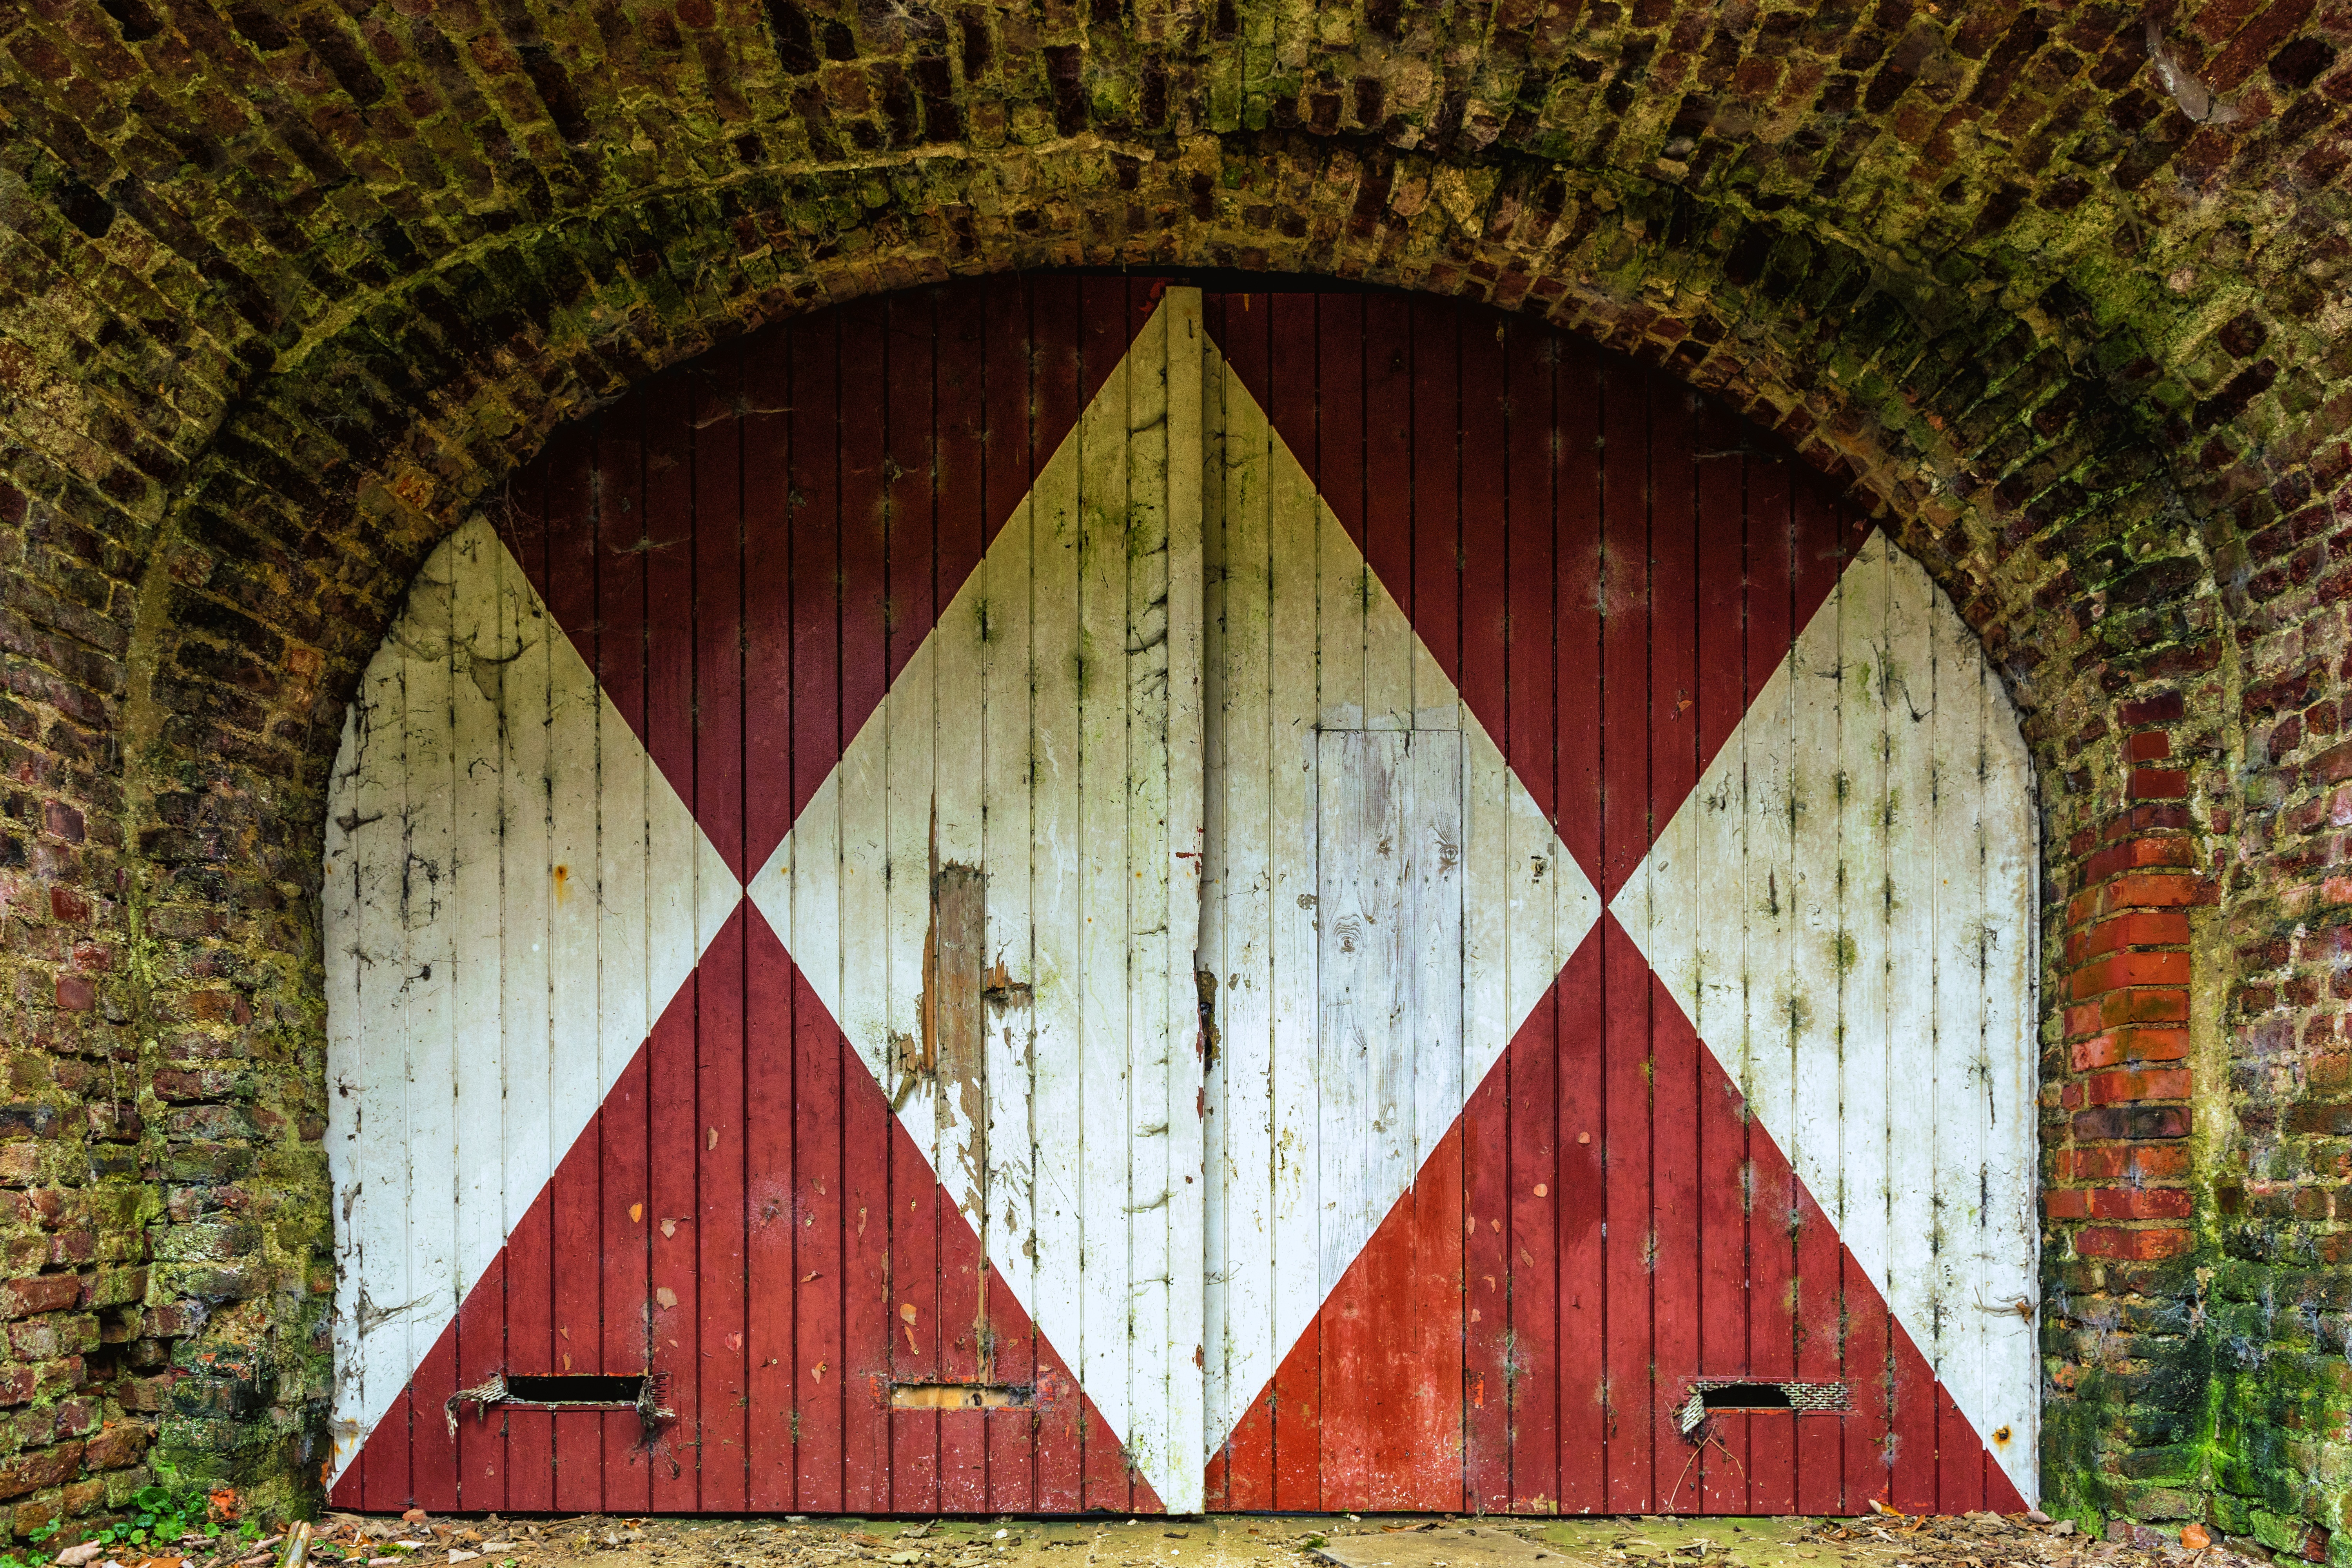
architecture, wood, window, old, barn, wall, arch, red, color, autumn, facade, gate, door, goal, painting, weathered, wooden door, symmetry, closed, to, locked, access, input, house entrance, middle ages, leave, hinged door, blocked, ancient history, old for